Peddapuram

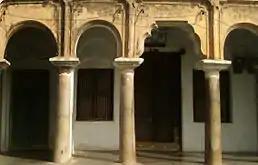
Portico of an old house in Peddapuram town

Peddapuram municipality was established in 1915 and became the second oldest municipality after Bheemunipatnam in Andhra Pradesh. Initially the British appointed Sri V. K. Anantakrishna Ayyar followed by Sri Abhinava Patnayak and Sri Pingali Krishnarao. Sri Goli Pedda Kondayya was the first one direct elected as Chairman of the municipality.